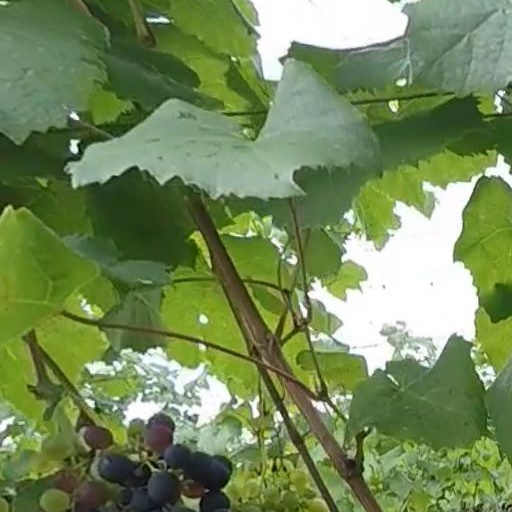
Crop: grape